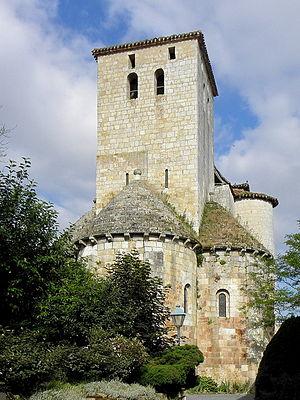
Église Sainte-Marie d'Aubiac (47). Chevet.
Aubiac est une commune du Sud-Ouest de la France, située dans le département de Lot-et-Garonne.
L'église Sainte-Marie est une église catholique située sur la commune d'Aubiac, dans le département de Lot-et-Garonne, en France.